Józef Bem

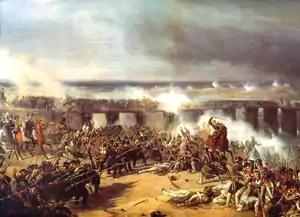
Battle of Ostrołęka (1831) (19th-century painting by Karol Malankiewicz)

When the November Uprising, an insurrection for Polish independence, broke out on 29 November 1830 against the Russian Empire, Bem immediately joined the Polish insurgents. He arrived in Warsaw, was given a major's commission and the command of the 4th Light Cavalry Battalion, which he led during the Battles of Iganie and Ostrołęka. During the Battle of Ostrołęka, Bem's forces bravely charged the Russian opponents. Although the Polish army suffered a serious defeat with a loss of 6,000 men, Bem's actions prevented the destruction of the entire army. For his valour on the battlefield, Bem was awarded the Virtuti Militari Golden Cross and promoted to the rank of Brigadier General. He was steadfastly against capitulation until the very end of the Uprising, during the desperate defence of Warsaw against Prince Paskievich (27 September 1831). Nonetheless, the Polish army was eventually compelled to lay down arms on 5 October 1831, and crossed the Russian–Prussian partitional border under the command of General Maciej Rybiński in the Great Emigration.